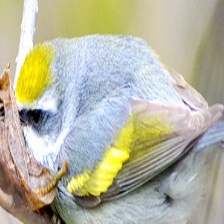
Species: GOLD WING WARBLER
Scientific name: VERMIVORA CHRYSOPTERA